Transfer admissions in the United States

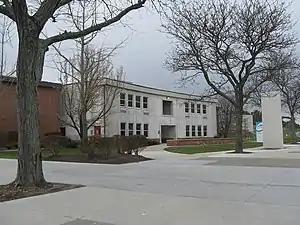
Community colleges such as Ocean County College in New Jersey often have clearly specified transfer pathways to four-year colleges within the state.

This is the most likely pathway for students transferring from community colleges, usually to a four-year public university within their state. About half of public universities recalculate a transfer applicant's GPA when deciding whether to admit the student. Often large public universities are well-suited to absorb many transfer applicants.